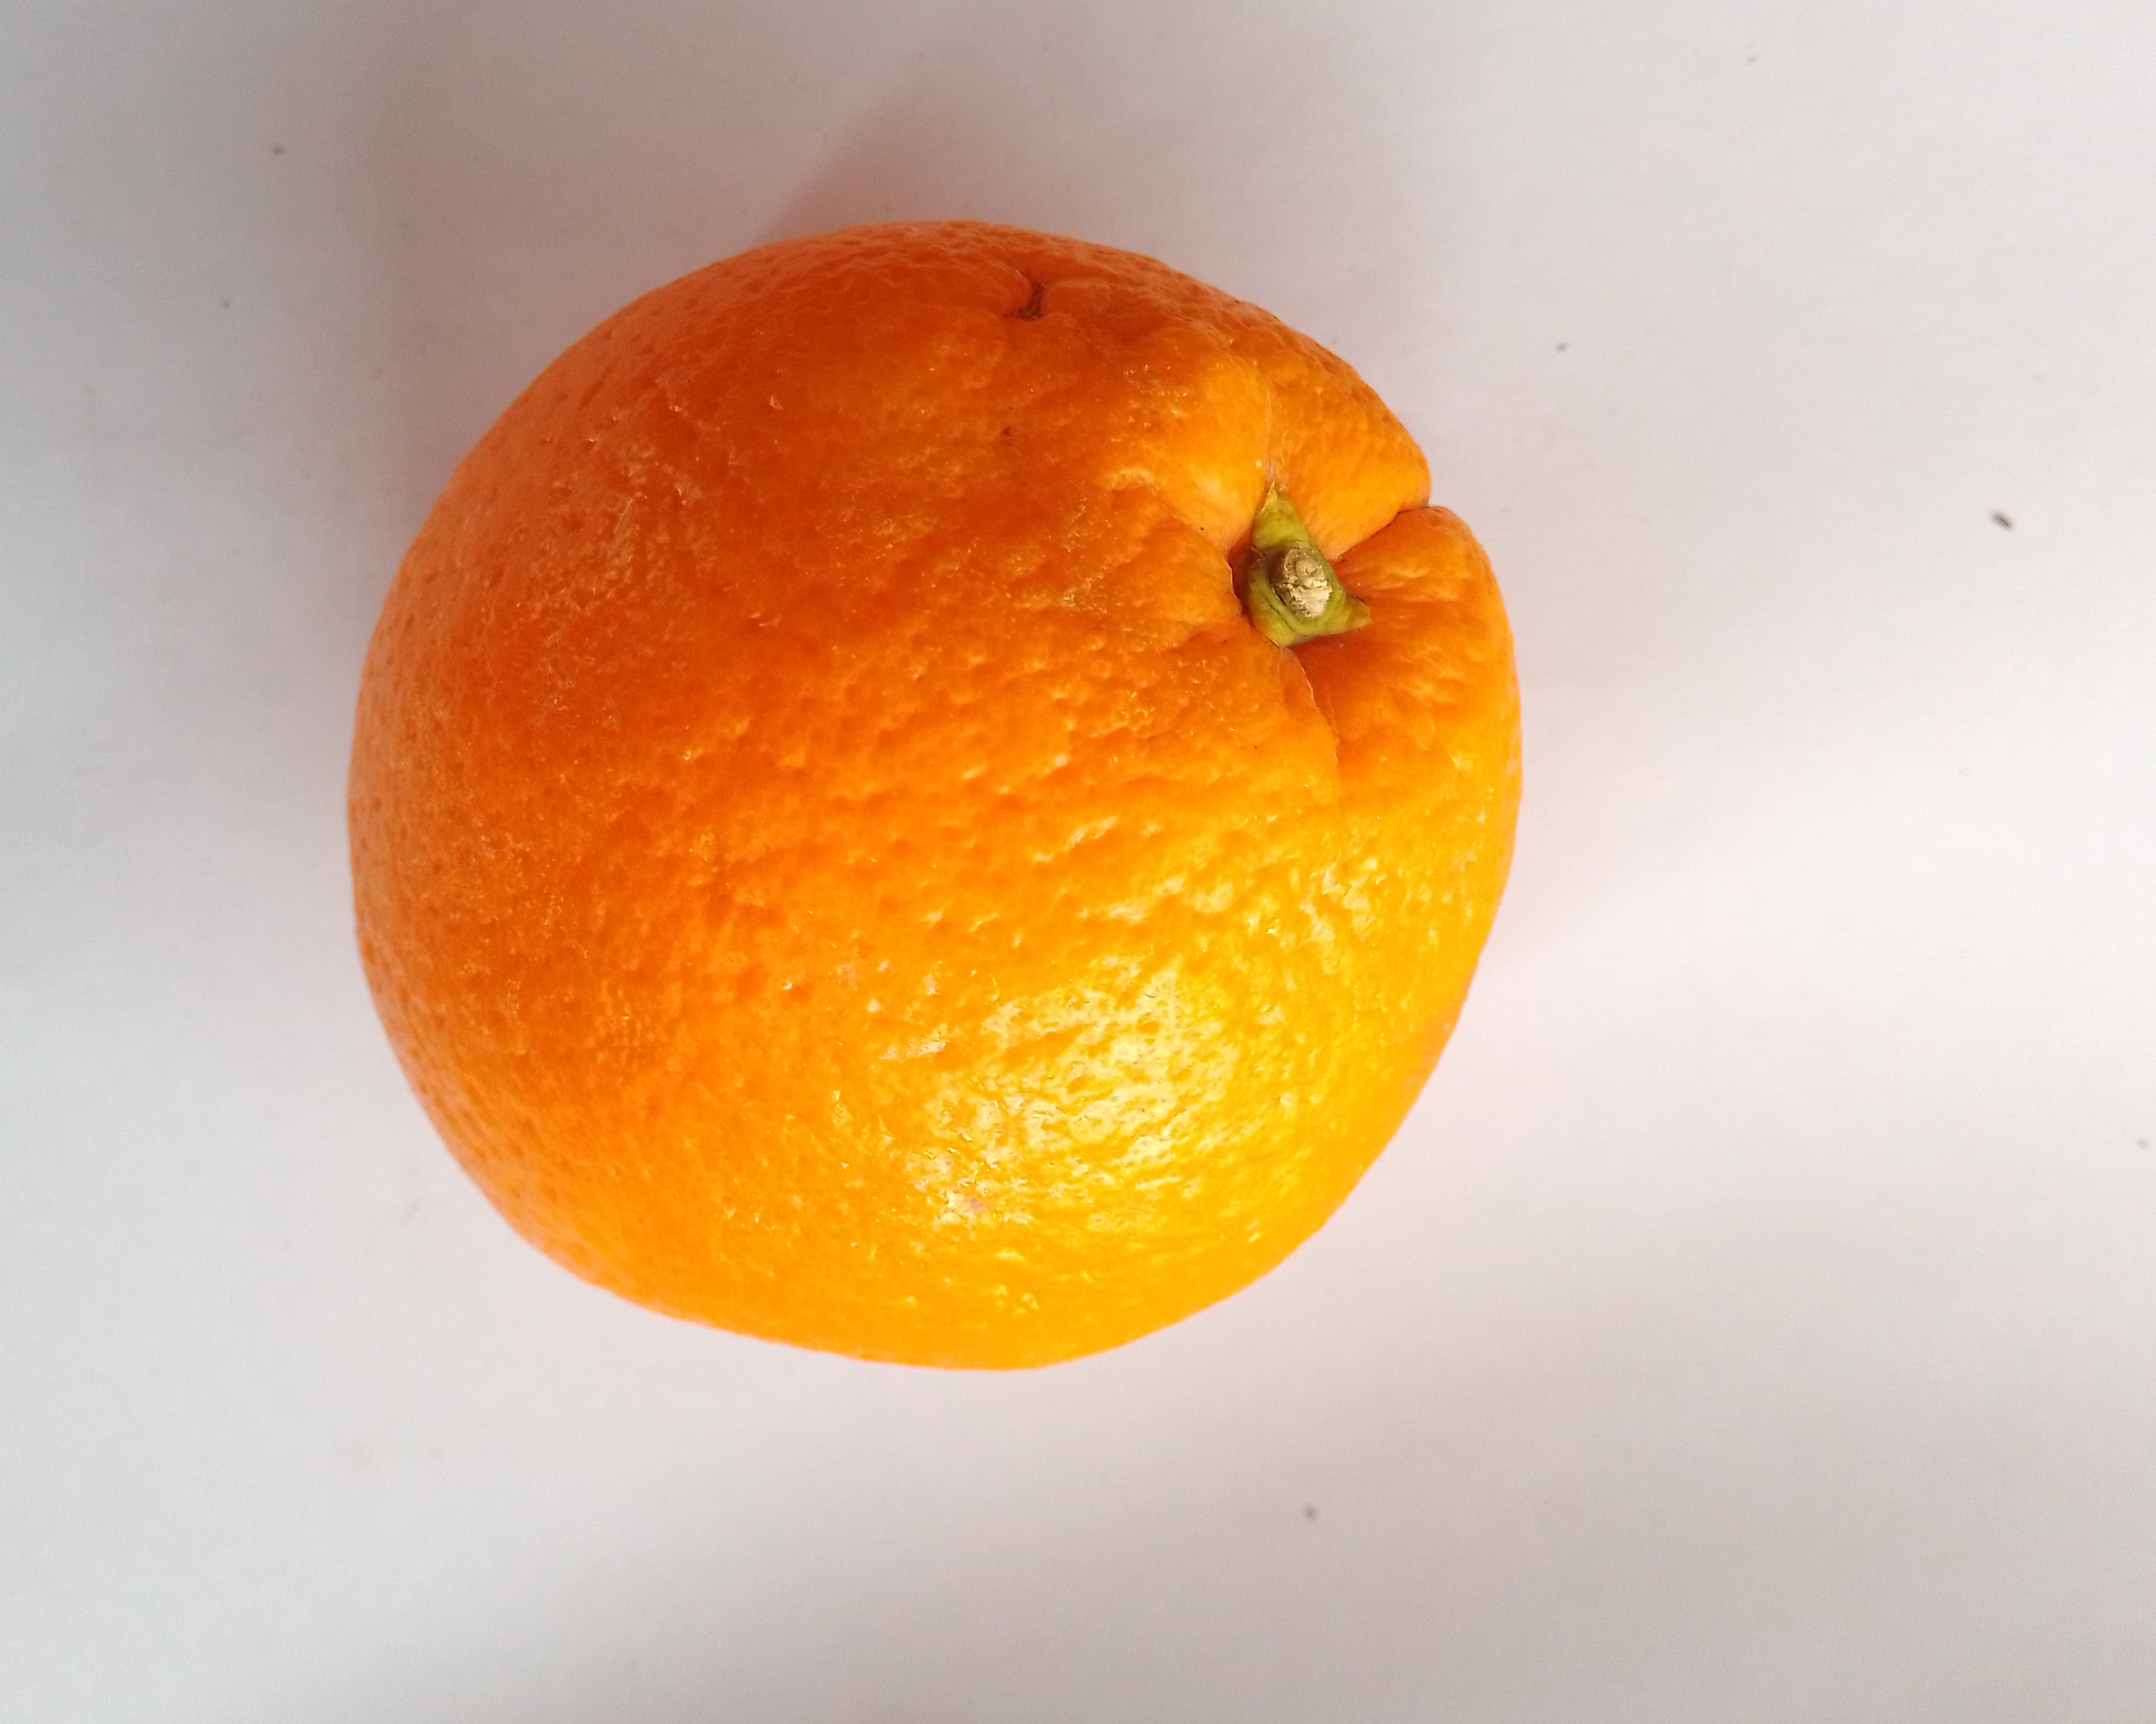
Fruit: orange
Condition: fresh